True (Spandau Ballet song)

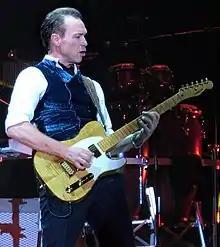
Gary Kemp wrote the song.

In 1981, Spandau Ballet guitarist/songwriter Gary Kemp met Altered Images lead singer Clare Grogan and felt an "instant connection" in part due to their conversations about writers. For his birthday that year, she gave him a copy of the novel "Lolita" by Vladimir Nabokov, whom they had discussed. He intended the relationship to be platonic since he already had a girlfriend, but he was also competing for her attention with two other men: actor John Gordon Sinclair, who starred with her in "Gregory's Girl", and artist David Band, who had designed cover art for Altered Images; he would later do so for Spandau Ballet with the single "Communication".